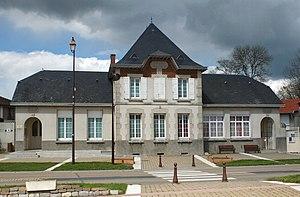
L'Épine est une commune française, située dans le département de la Marne en région Grand Est.